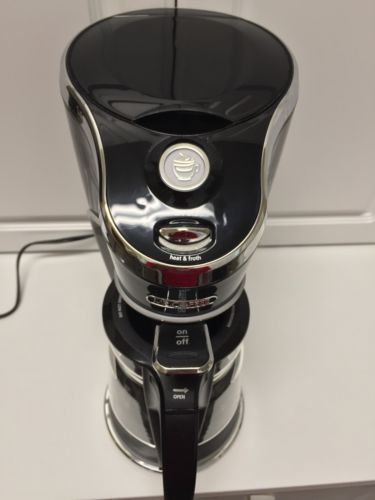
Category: coffee maker